Lake Warren

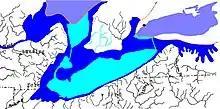
Light blue is modern lakes, dark blue and light blue are the prehistoric lake. Purple is the modern lakebed buried under the ice sheet. Simplified version of USGS (Leverett-Taylor) Map 1908

Lake Warren was about half the size of the present day Lake Erie, lying in the southern half of the basin.